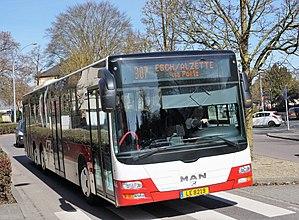
Esch-sur-Alzette, autobus MAN Lion's City C LE8219, société CFL, ligne 307